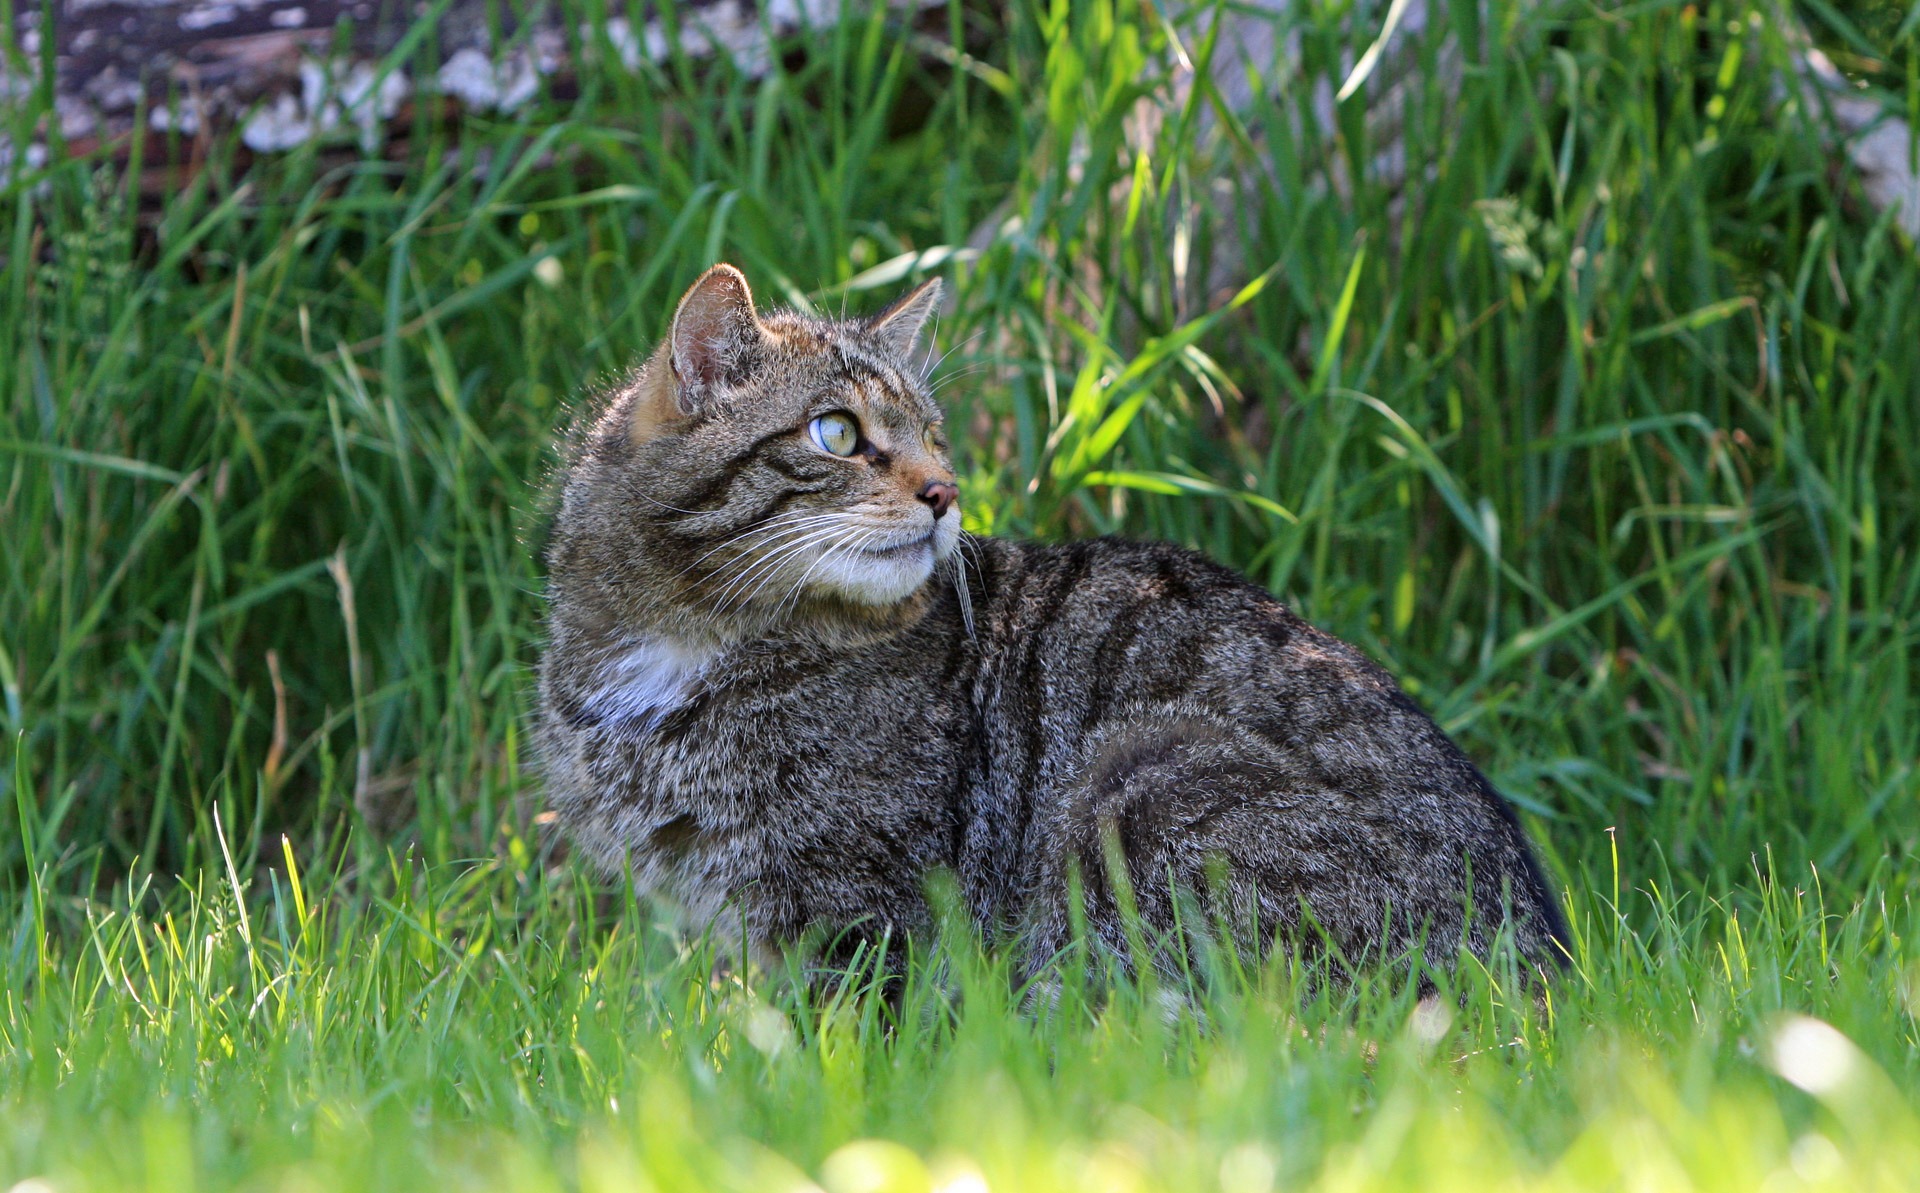
nature, grass, photo, wildlife, wild, portrait, green, cat, feline, tabby, mammal, fauna, outdoors, whiskers, kitty, vertebrate, image, lynx, bobcat, wild cat, small to medium sized cats, cat like mammal, scottish wild cat